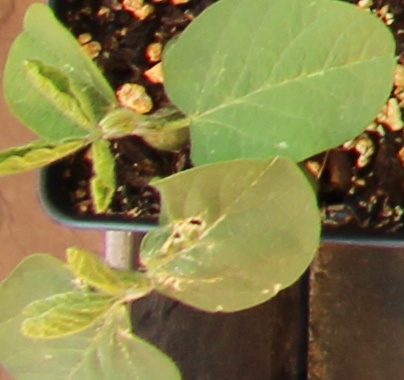
Label: Soybean